Kongō-class battlecruiser

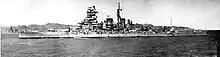
"Kirishima" off Amoy, China, in 1938

"Kirishima"s keel was laid in Mitsubishi's Nagasaki yard on 17 March 1912. She was launched about a year and a half later (1 December 1913) and transferred to Sasebo Naval Arsenal for fitting out. After her completion on 19 April 1915, she served off Japan, China and Korea's coasts during the First World War. After the war, she alternated between being based in Japan and patrolling off Japanese ports. On 14 September 1922, she collided with the destroyer , causing minor damage to both ships. "Kirishima" also assisted rescue efforts in the aftermath of the devastating 1923 Great Kantō earthquake, which destroyed most of Tokyo. After being sent to the reserve fleet in December 1923, she received a refit during 1924. Returning to the main fleet, the battlecruiser operated off China for periods of time in 1925–1926, until she returned to reserve from 1927 to 1931 in preparation for a major reconstruction. Her superstructure was rebuilt, and she received extensive upgrades to armour, propulsion, and waterline bulges. After a period of fleet duty in the early 1930s, she underwent a two-year reconstruction (1934–1936) to rebuild her as a Fast Battleship. This upgrade improved her engine plant, redesigned the superstructure, lengthened the stern, and enabled her to equip floatplanes. After serving as a transport and support-ship during the Second Sino-Japanese War, "Kirishima" escorted the aircraft carrier strikeforce bound for the attack on Pearl Harbor in December 1941. Following the start of World War II, "Kirishima" served as an escort during carrier attacks on Port Darwin and the Dutch East Indies. "Kirishima" joined her sister ships in escorting naval sorties against Ceylon. She once again served escort duty during the disastrous Battle of Midway, before transferring to Truk Lagoon in preparation for operations against American landings on Guadalcanal. After participating in the Battles of the Eastern Solomons and Santa Cruz, "Kirishima" joined "Hiei" in a night attack on 13 November 1942. Following the loss of the latter on the evening of 13 November, "Kirishima" subsequently engaged American battleships on the night of 14/15 November. She managed to inflict superficial damage on , but she was in turn caught off guard while attacking "South Dakota" and was crippled by . With her engines largely disabled and listing heavily to starboard, "Kirishima" was abandoned in the early morning of 15 November 1942. She capsized and sank at 03:25 with the loss of 212 of her crew.